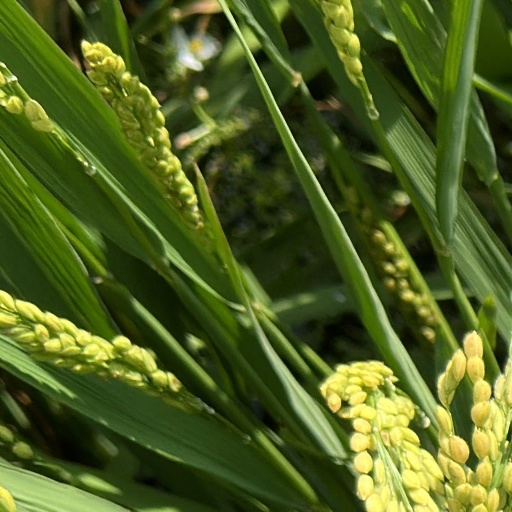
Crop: rice